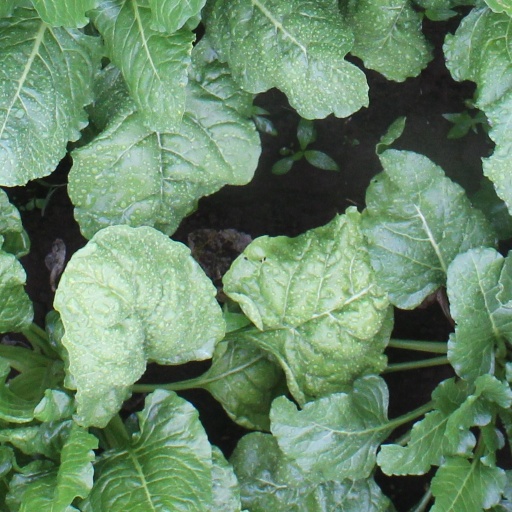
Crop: sugar beet